Infection

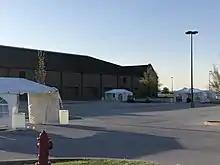
A temporary drive-in testing site for COVID-19 set up with tents in a parking lot

There is usually an indication for a specific identification of an infectious agent only when such identification can aid in the treatment or prevention of the disease, or to advance knowledge of the course of an illness prior to the development of effective therapeutic or preventative measures. For example, in the early 1980s, prior to the appearance of AZT for the treatment of AIDS, the course of the disease was closely followed by monitoring the composition of patient blood samples, even though the outcome would not offer the patient any further treatment options. In part, these studies on the appearance of HIV in specific communities permitted the advancement of hypotheses as to the route of transmission of the virus. By understanding how the disease was transmitted, resources could be targeted to the communities at greatest risk in campaigns aimed at reducing the number of new infections. The specific serological diagnostic identification, and later genotypic or molecular identification, of HIV also enabled the development of hypotheses as to the temporal and geographical origins of the virus, as well as a myriad of other hypothesis. The development of molecular diagnostic tools have enabled physicians and researchers to monitor the efficacy of treatment with anti-retroviral drugs. Molecular diagnostics are now commonly used to identify HIV in healthy people long before the onset of illness and have been used to demonstrate the existence of people who are genetically resistant to HIV infection. Thus, while there still is no cure for AIDS, there is great therapeutic and predictive benefit to identifying the virus and monitoring the virus levels within the blood of infected individuals, both for the patient and for the community at large.